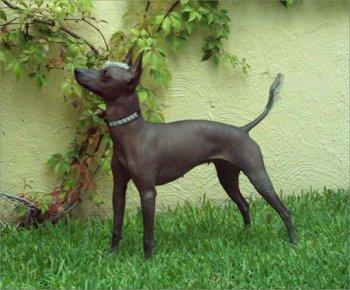
Mexican_hairless